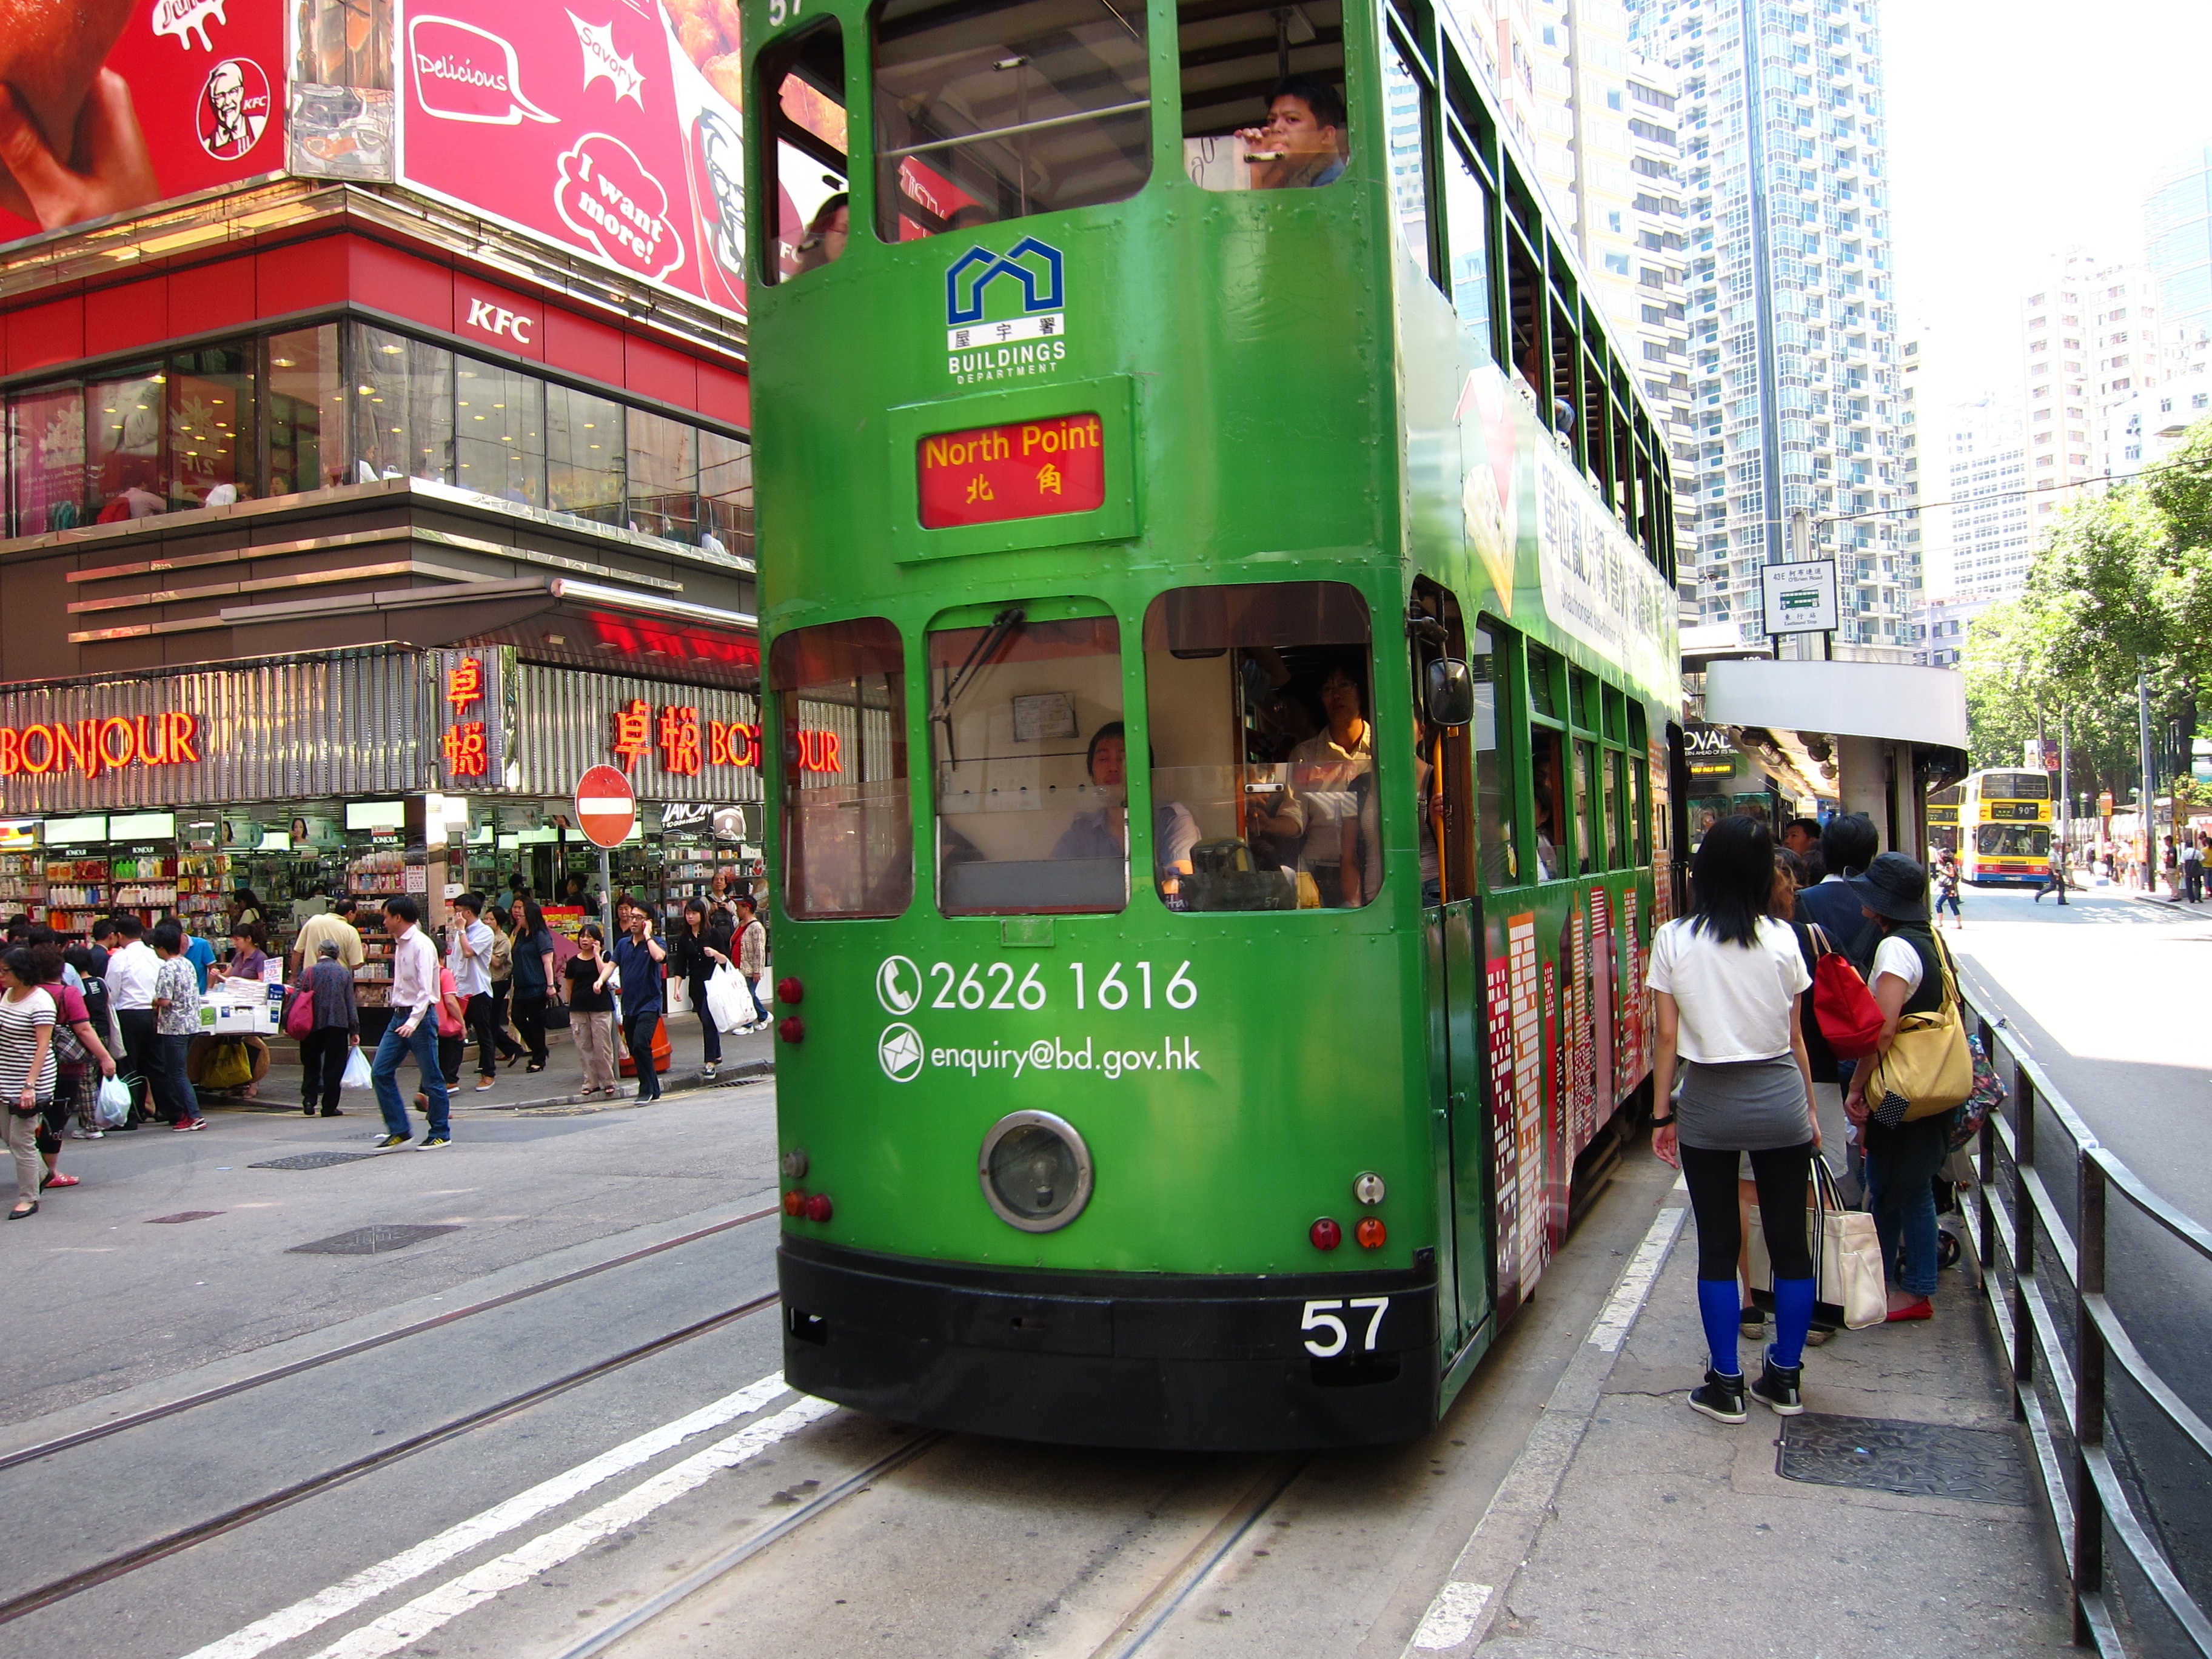
tram, transport, vehicle, cable car, public transport, hong kong, land vehicle, metropolitan area, public cars, tintin car